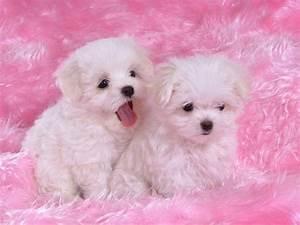
dog